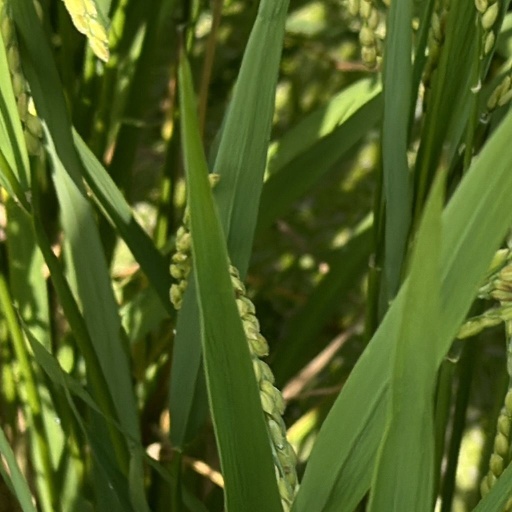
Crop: rice